Iko Uwais

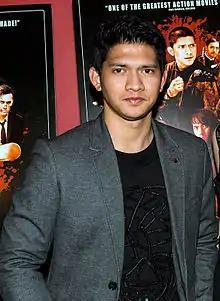
Uwais at the New York premiere of "The Raid 2" in March 2014

Uwais Qorny, known professionally as Iko Uwais, (born 12 February 1983) is an Indonesian actor, stuntman, fight choreographer, and martial artist. He is best known for acting in the action films "Merantau" (2009), "The Raid" (2011), "The Raid 2" (2014), "Headshot" (2016), "Mile 22" (2018)," The Night Comes for Us" (2018), "Stuber" (2019), and the Netflix series "Wu Assassins" (2019–22).